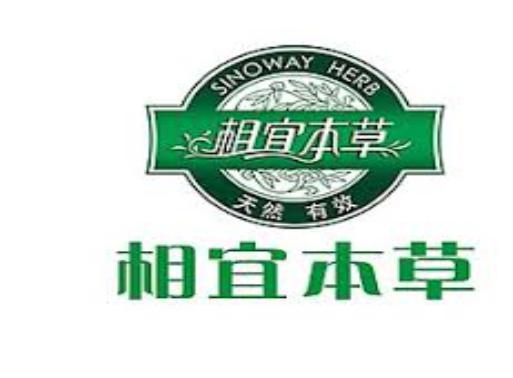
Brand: INOHERB-1
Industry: Necessities